John N. Dalton

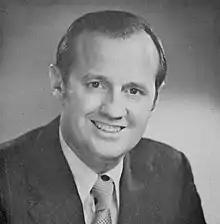
Dalton in the 1970s

John Nichols Dalton (July 11, 1931July 30, 1986) was an American politician who served as the 63rd governor of Virginia, from 1978 to 1982. Dalton won the office with 55.9% of the vote, defeating Democrat Henry E. Howell Jr. and Independent Alan R. Ogden. Dalton had previously served as Lieutenant Governor of Virginia.